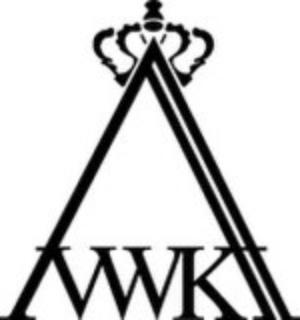
L’asbl The Royal Academies for Science and the Arts of Belgium a été fondée en 2001 par l’Académie royale des sciences, des lettres et des beaux-arts de Belgique et la Koninklijke Vlaamse Academie van België voor Wetenschappen en Kunsten.
Koninklijke Vlaamse Academie van België voor Wetenschappen en Kunsten est l'académie des sciences et des arts de la Communauté flamande de Belgique. L'académie royale flamande est une institution autonome, indépendante et multidisciplinaire d'expression néerlandophone. Elle est l’équivalent de l'Académie royale des sciences, des lettres et des beaux-arts de Belgique, institution d'expression francophone.